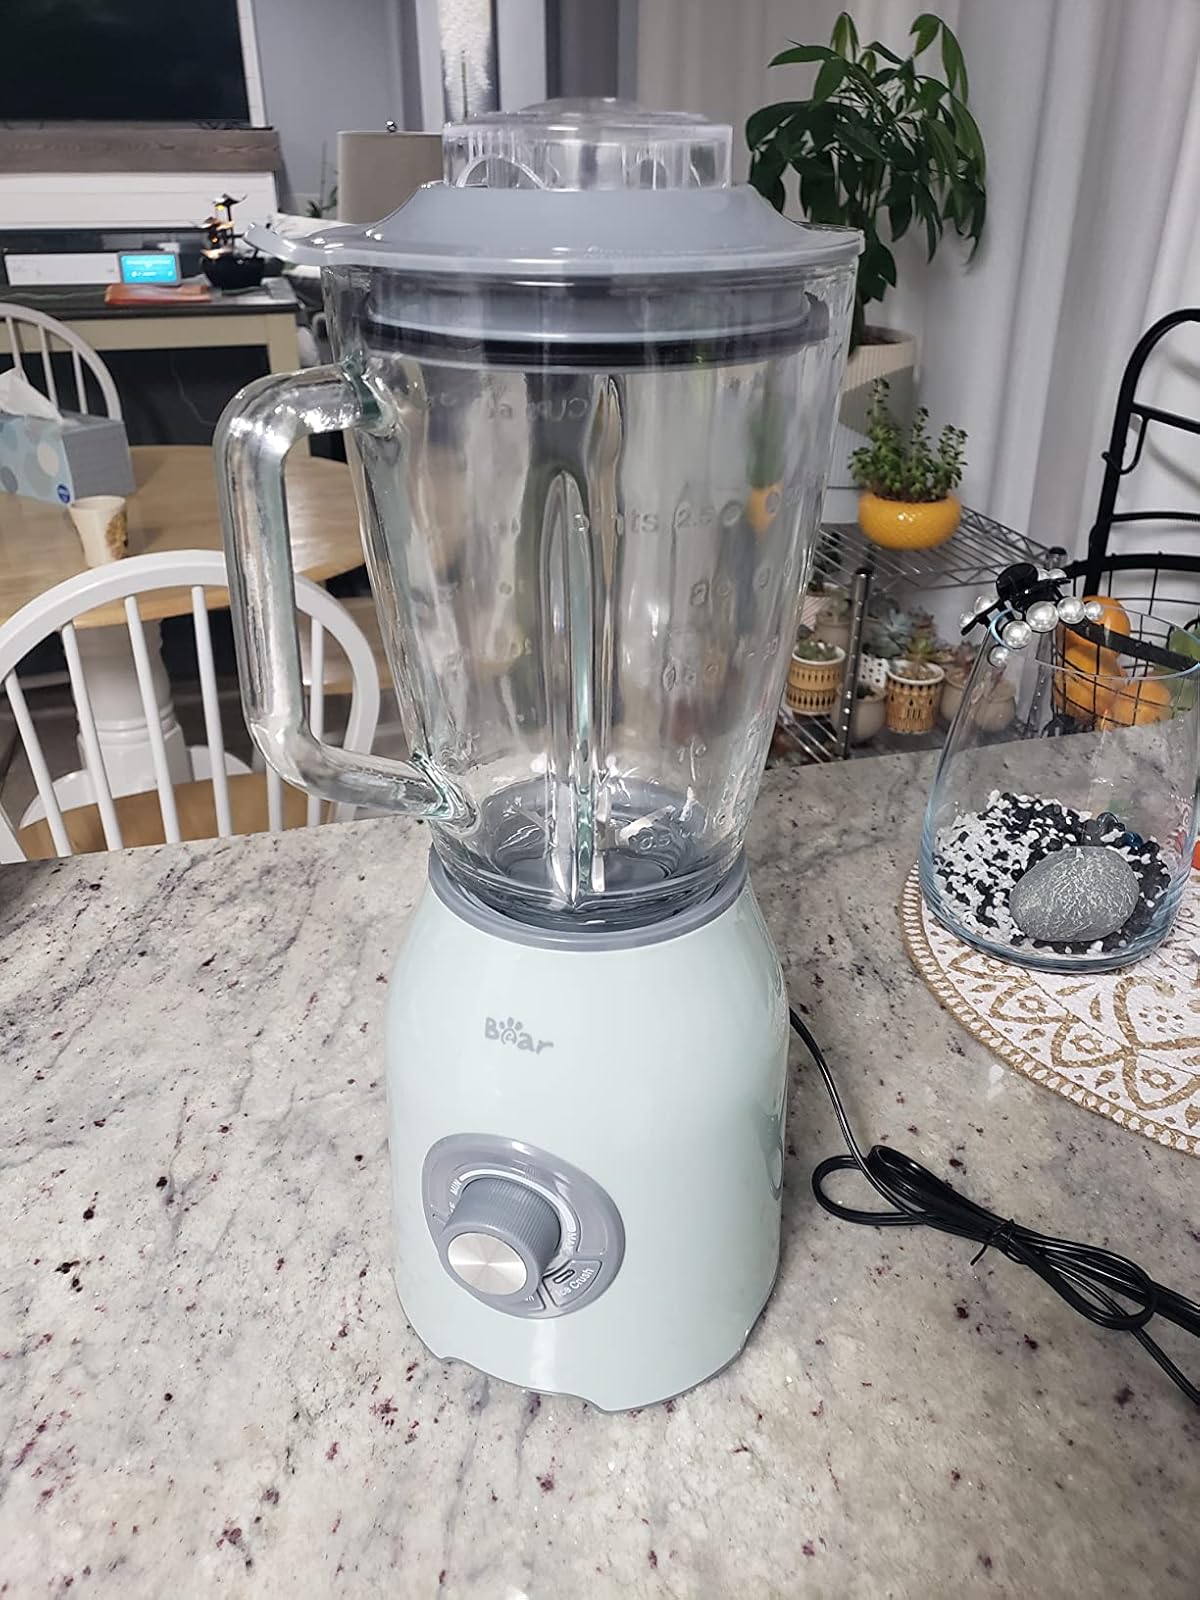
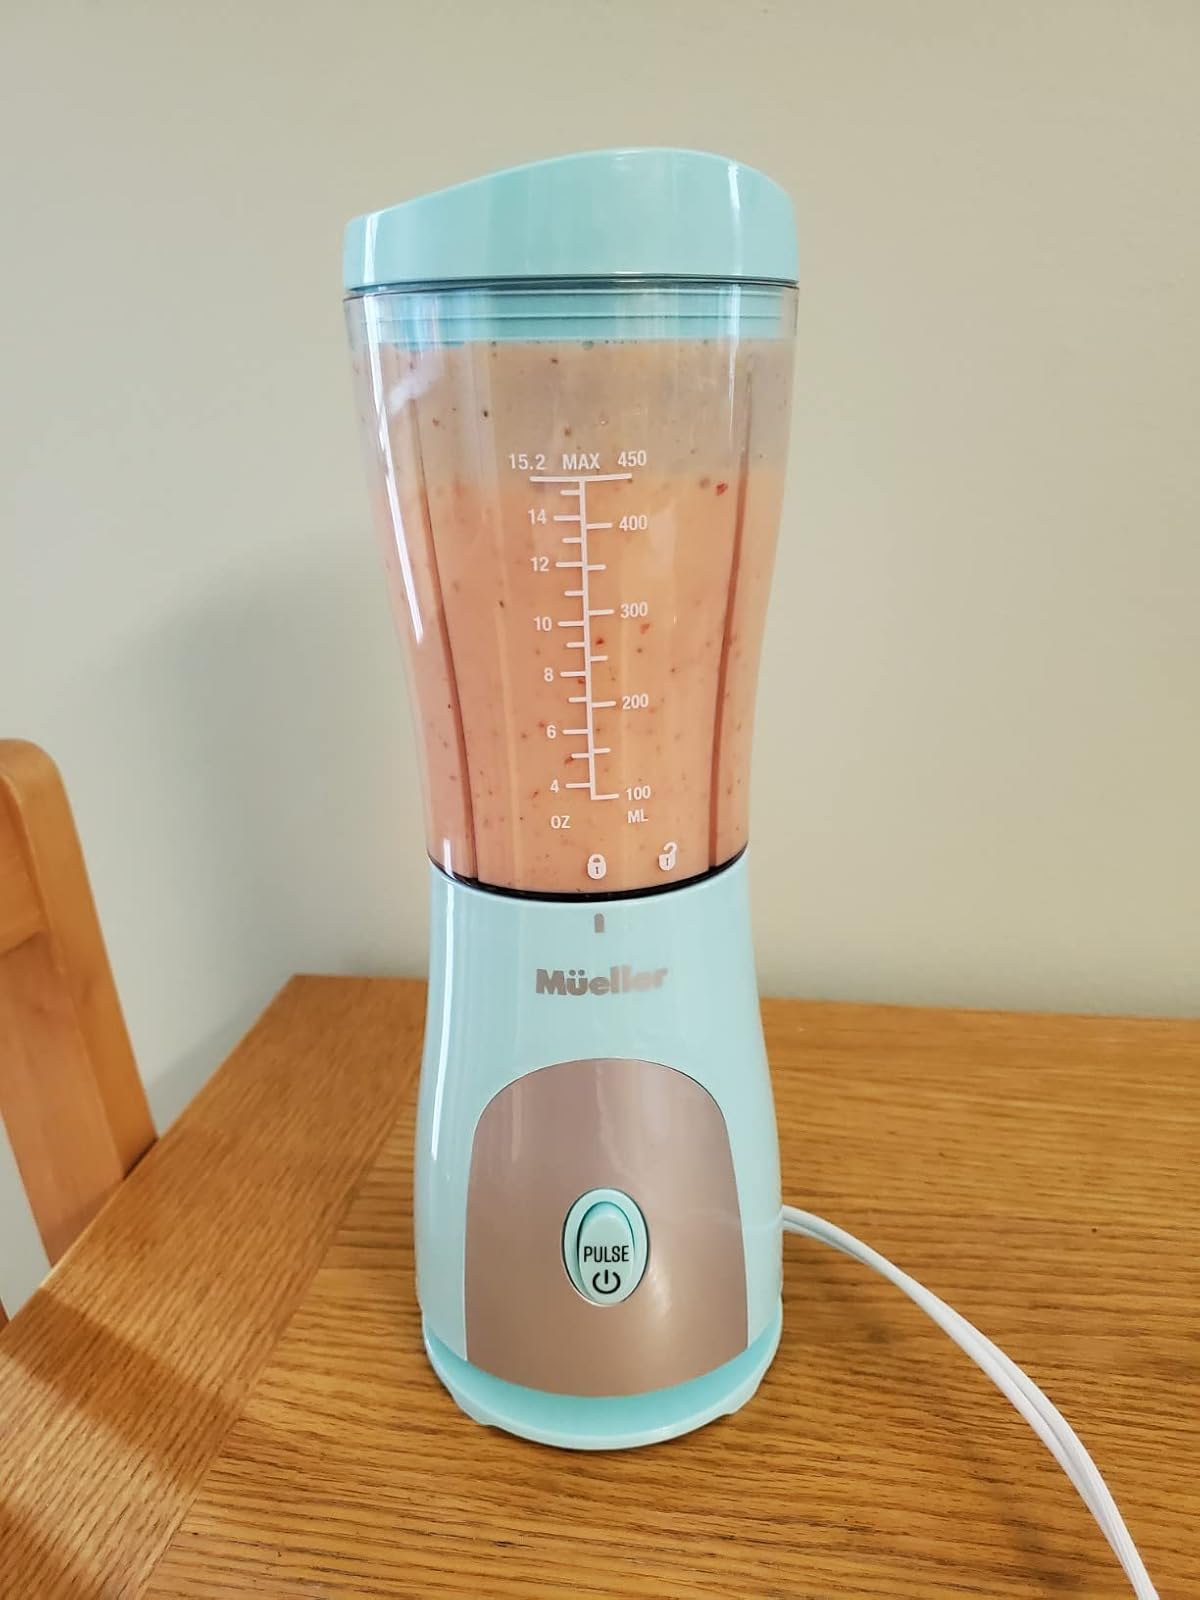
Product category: items_blender
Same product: no